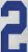
Number: 2